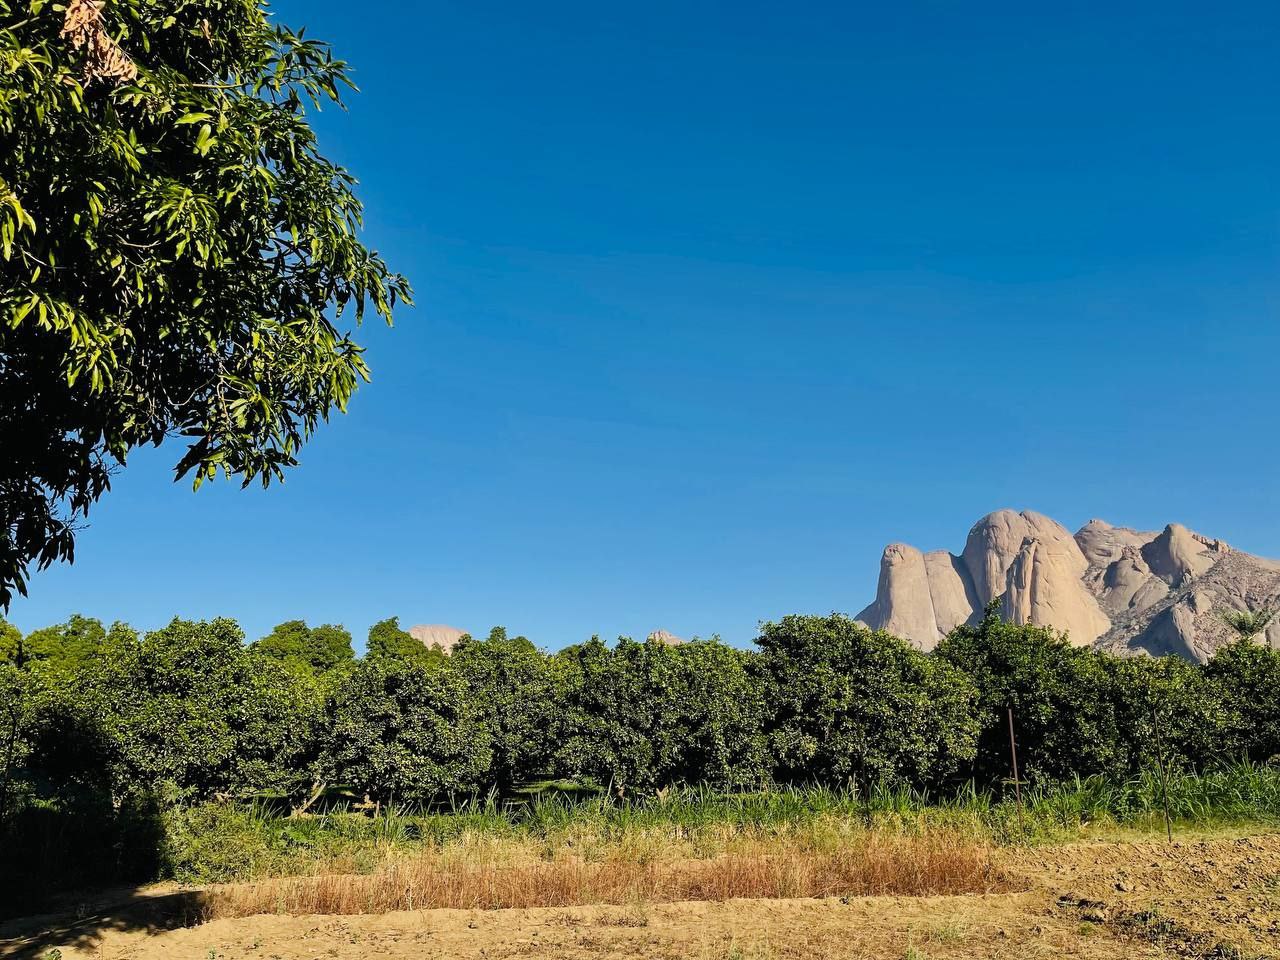
الوصف بالفصحى: أشجار مختلفة قرب الجبل
الوصف بالعامية السودانية: أشجار مختلفة جمب الجبل
التصنيف: Agriculture & Livestock